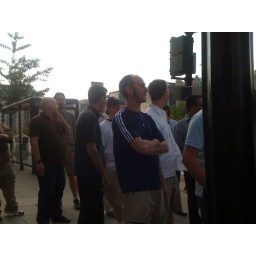
speakers waiting to cross the street in chinatown, to attend the speaker dinner